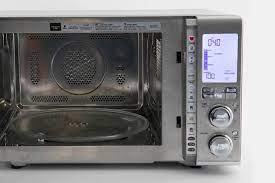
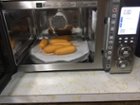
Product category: misc
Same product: yes